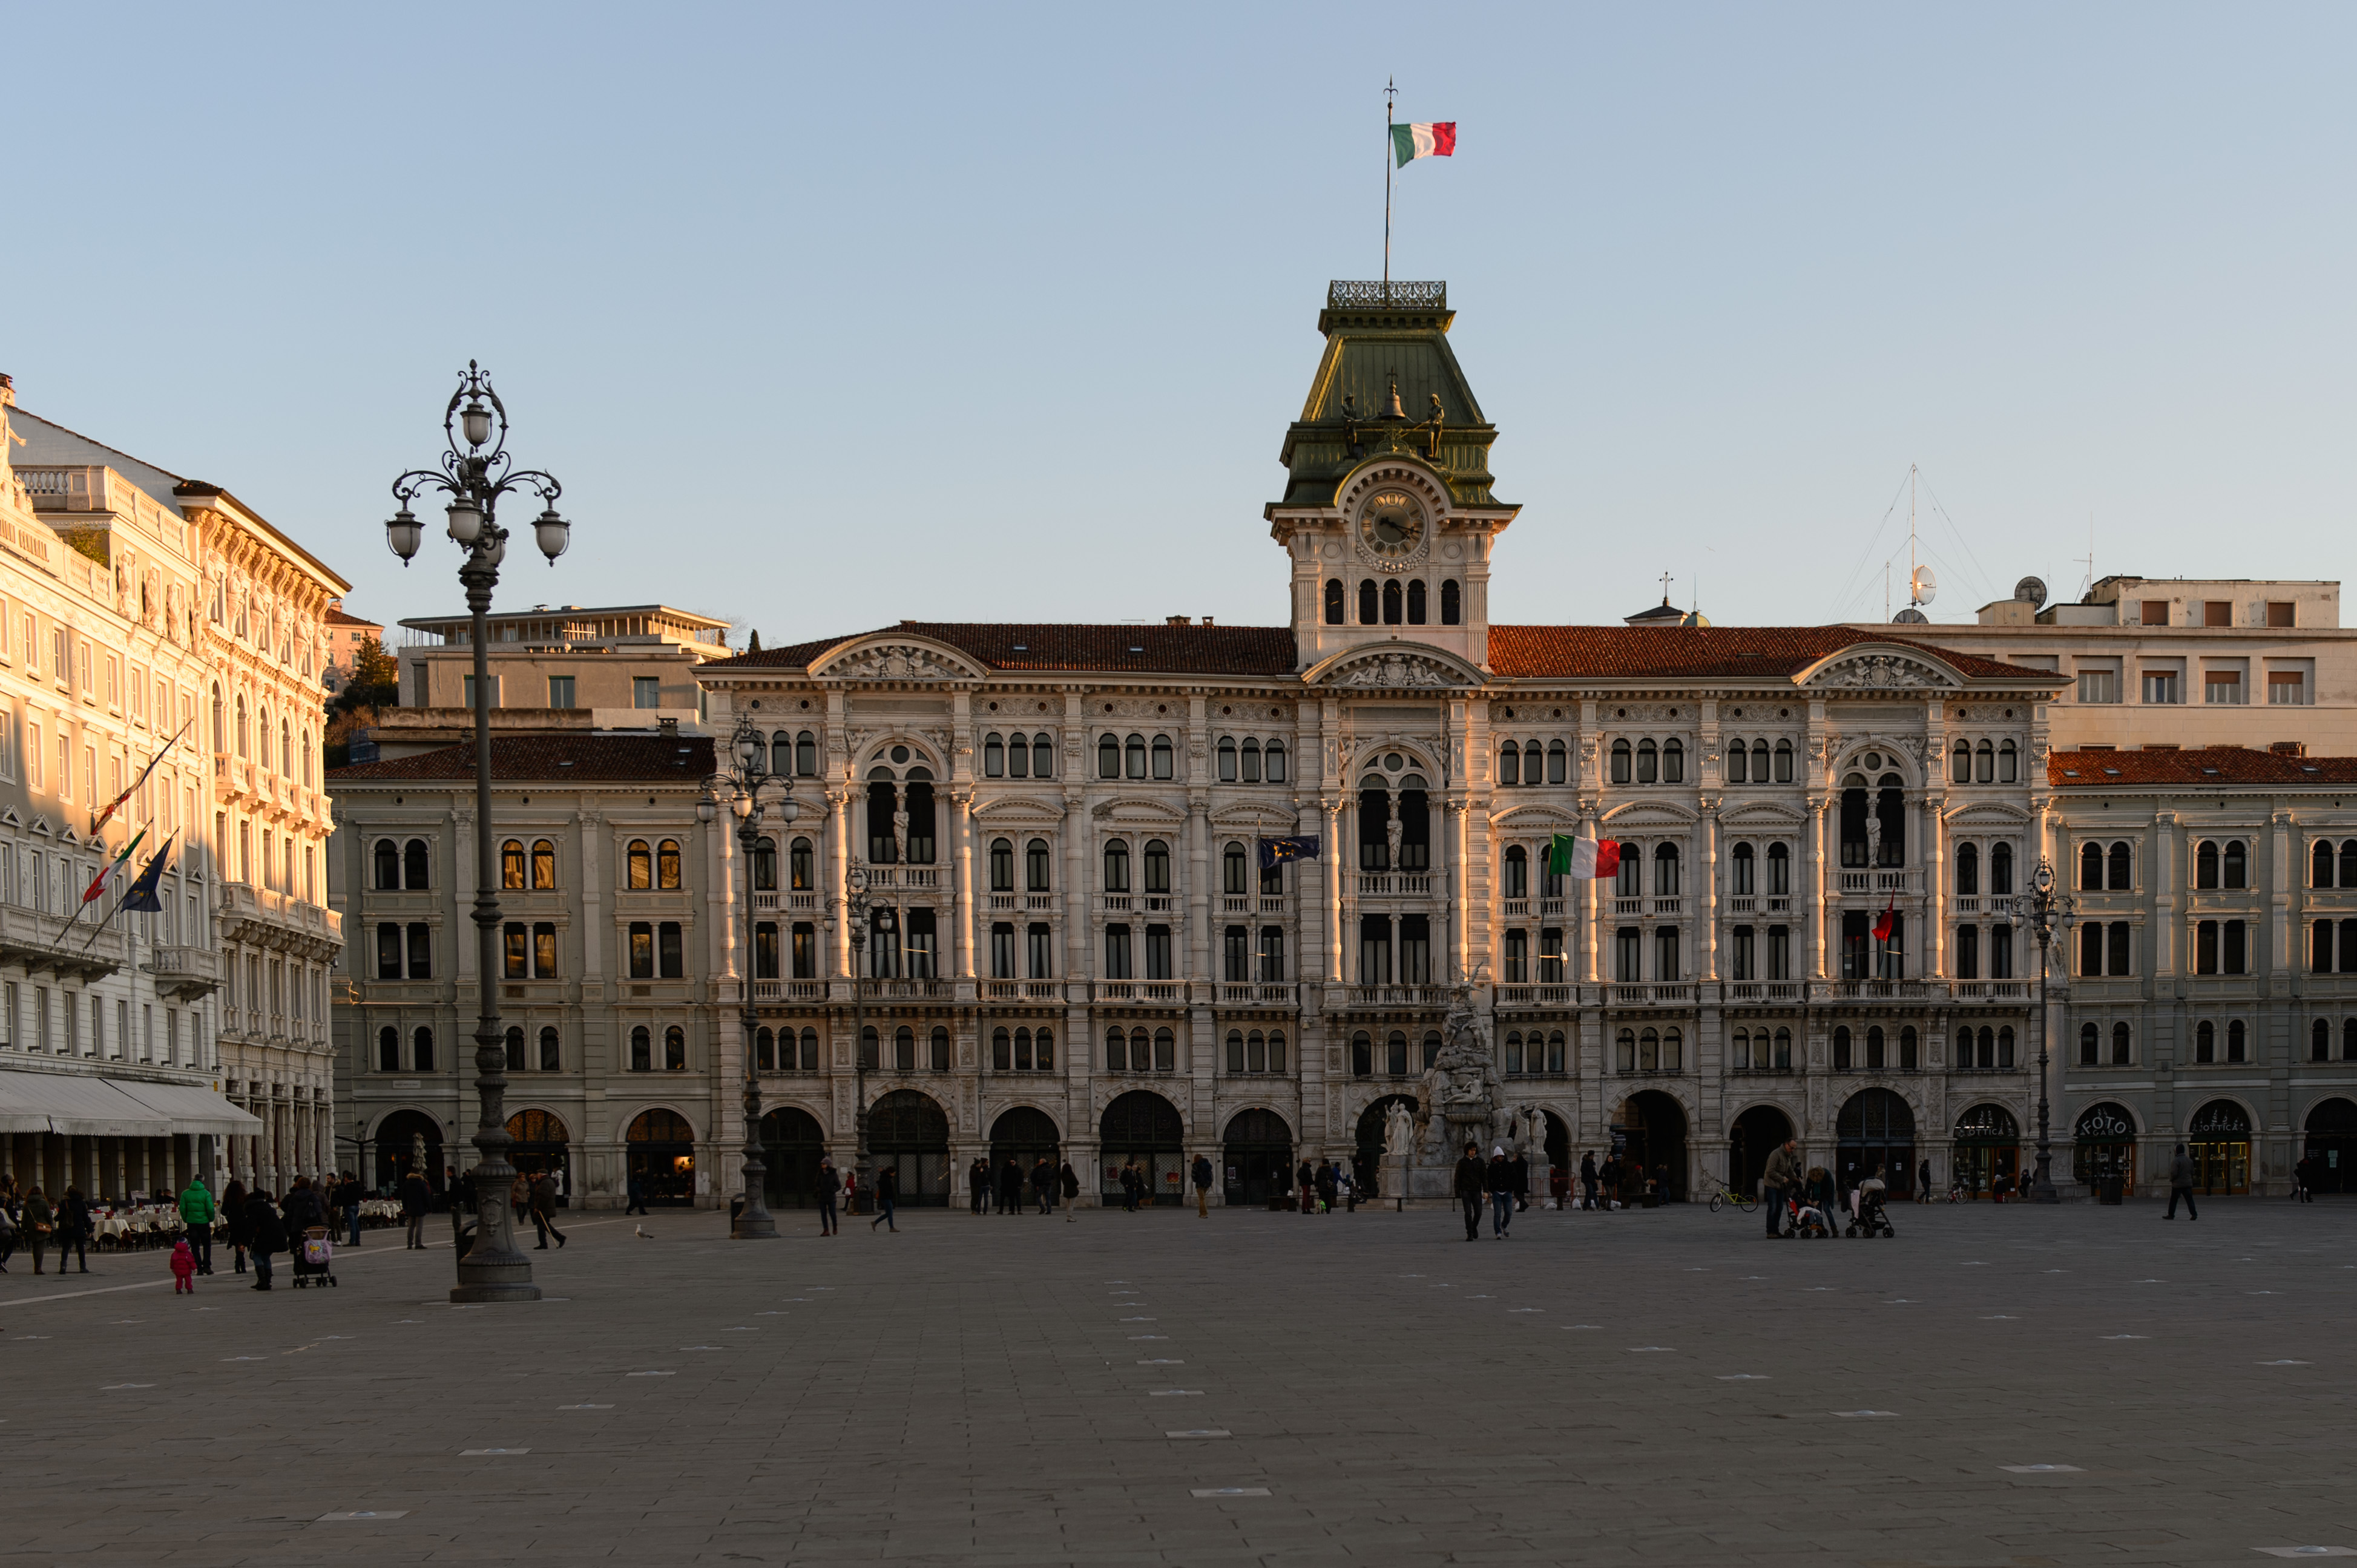
architecture, town, palace, city, cityscape, downtown, travel, plaza, landmark, nikon, tourism, town square, trieste, d4, ancient rome, ancient history, geographical feature, human settlement